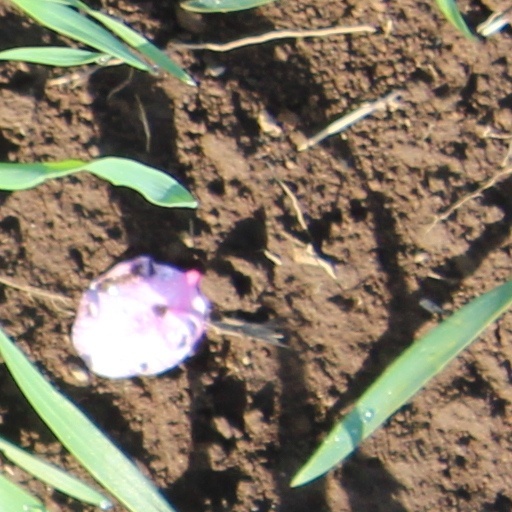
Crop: wheat